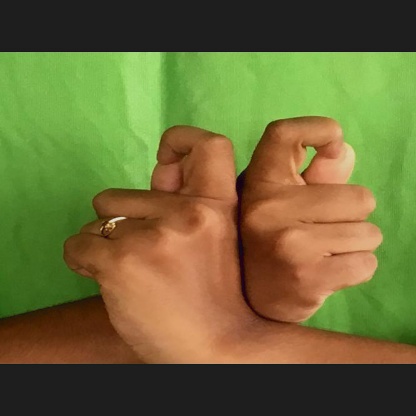
Mudra: Berunda